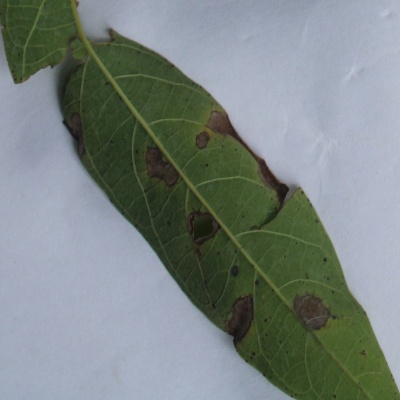
Crop: Cassava
Condition: brown spot